Collegiate Church of Notre-Dame, Melun

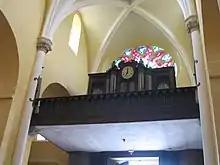
The organ

In 1840 it was given a heritage designation, "monument historique". Some restoration work was carried out in the 19th century.